Titanic (2012 TV series)

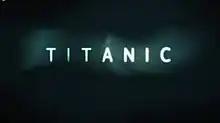

Titanic is a four-part television serial and period drama written by Julian Fellowes. It is based on the passenger liner RMS "Titanic", which sank in the North Atlantic Ocean in April 1912 following a collision with an iceberg on her maiden voyage from Southampton to New York City.